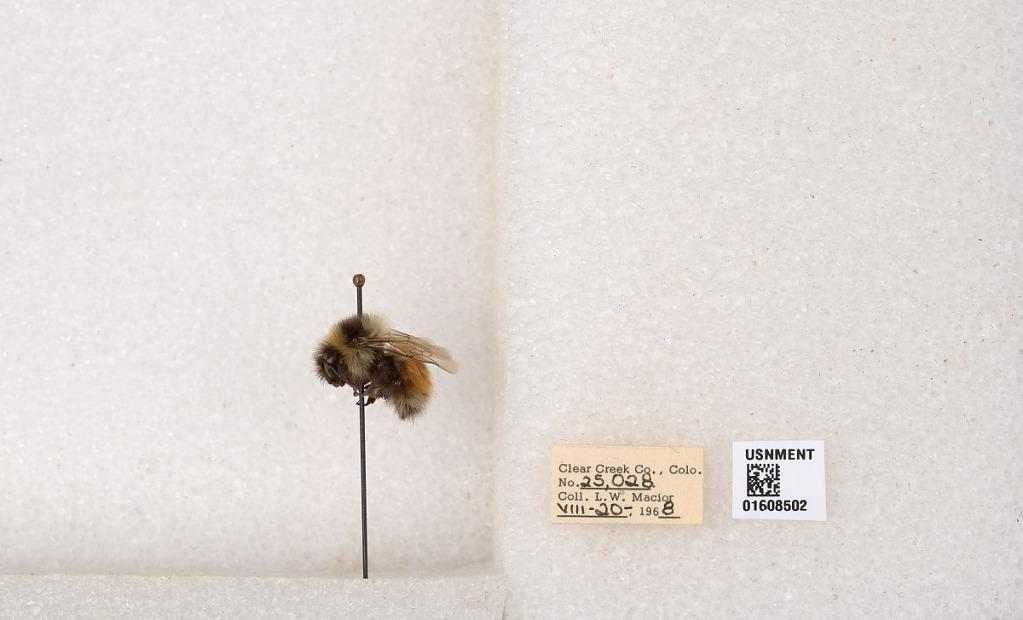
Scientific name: Bombus (Pyrobombus) sylvicola Kirby
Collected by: L. Macior
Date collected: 1968-8-20
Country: United States
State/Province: Colorado
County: Clear Creek
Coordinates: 39.6891, -105.644